Marriage stone

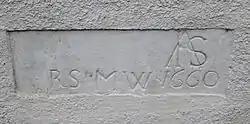
Marriage stone at Kirktonhall House.

The stones were placed where they would be easily and frequently seen by visitors, usually on the lintel above the front door of a house, above a fireplace or in a prominent position facing the entrance or in the gardens, such as above a doorway in wall. Many are no longer visible having been covered over in some way such as when older buildings have been extended, porches built, etc. Often the husband's initials were on the left and the wife's were on the right.